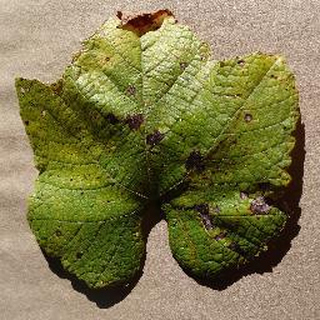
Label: grape_leaf_blight